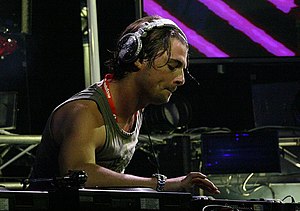
Swedish House Mafia / Medlemmer / Nuværende / Axwell (2008–2013; 2018–nu)
Axwell i 2007
Swedish House Mafia er en svensk dj-trio bestående af Axwell, Steve Angello og Sebastian Ingrosso. Gruppen blev officielt dannet i 2008, men havde mange år forinden lavede musik sammen, bl.a. med deres gode svenske ven Eric Prydz, alle bosiddende i Stockholm. Prydz valgte dog at gå sin egen vej med en solokarriere, mens de andre dannede Swedish House Mafia.